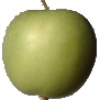
Label: apple_granny_smith